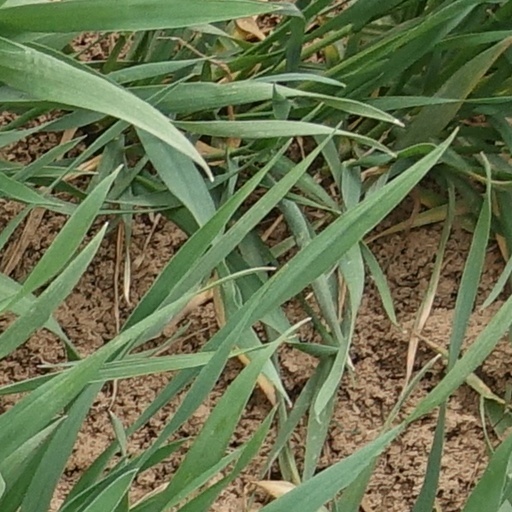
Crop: wheat